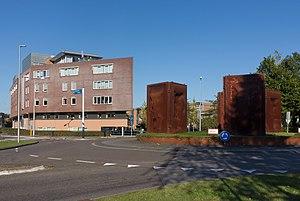
Vianen est une ancienne commune et une ville des Pays-Bas, en province d'Utrecht. Jusqu'au 1ᵉʳ janvier 2002, cette commune était située dans la province de la Hollande-Méridionale.